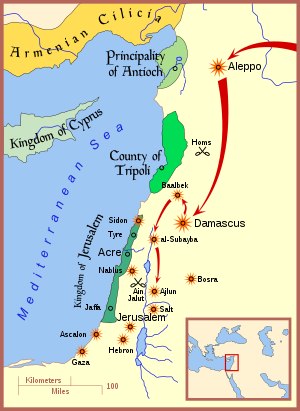
Mongolske felttog ind i Palæstina / Mongolske felttog i 1260
De mongolske offensiver mod Mellemøsten i 1260. Angrebene på Aleppo og Damaskus lykkedes, og de førte til mindre angreb på underordnede mål som Baalbek, al-Subayba, and Ajlun og til lynangreb på andre palæstinensiske byer, herunder muligvis også Jerusalem. Små fortropenheder nåede så langt mod syd som til Gaza.
De mongolske felttog ind i Palæstina foregik hen imod afslutningen af korstogene, som opfølgninger på de midlertidigt succesrige mongolske invasioner i Syrien, først og fremmest i 1260 og 1300. Efter hver af disse invasioner fulgte der en periode på nogle få måneder, hvor mongolerne formåede at gennemføre togter sydpå ind i Palæstina, hvor de nåede så langt som til Gaza.